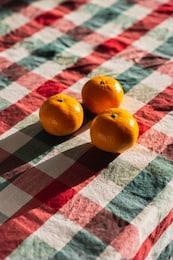
Label: mandarine